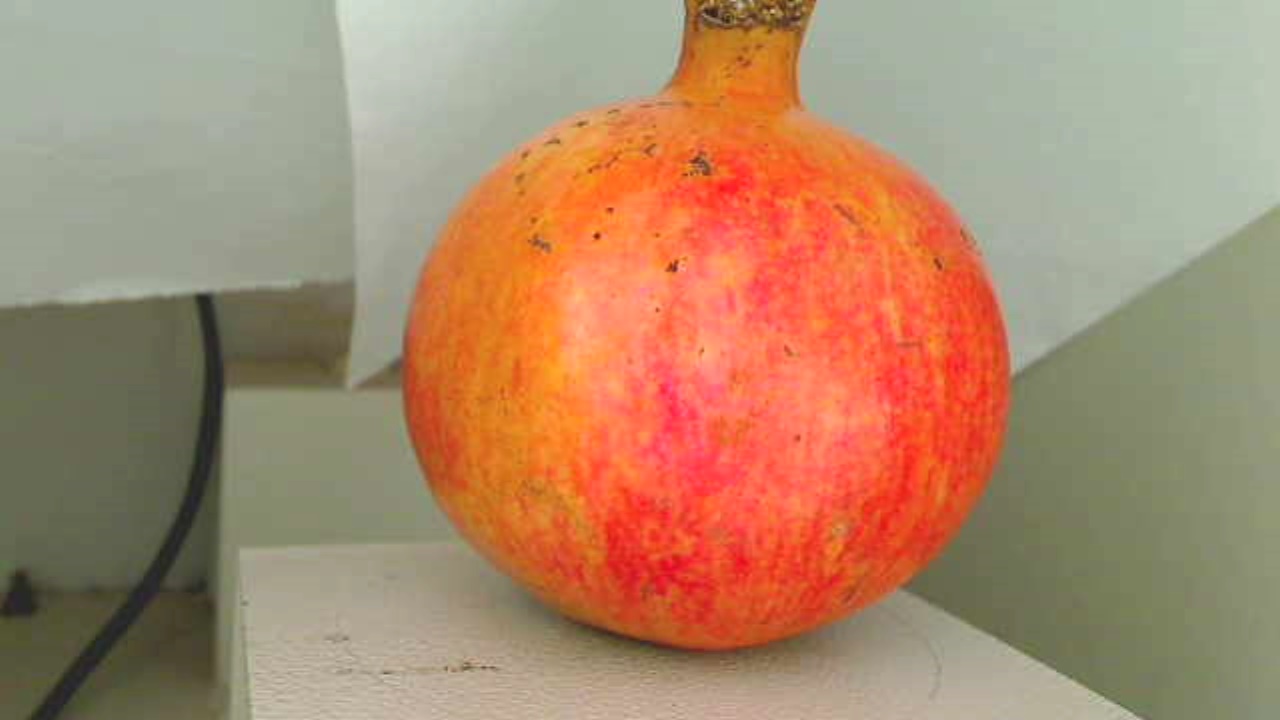
Grade: grade-2
Quality: quality-3